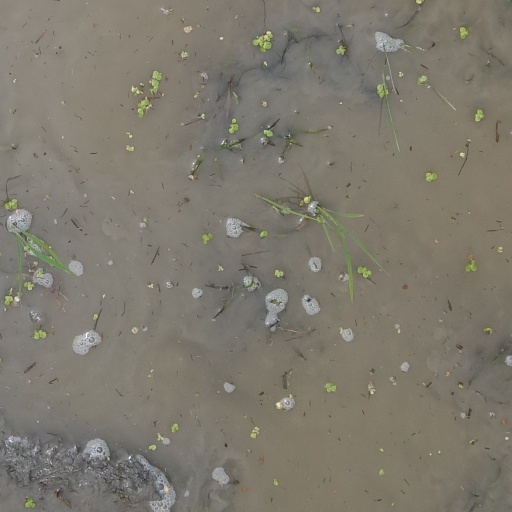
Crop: rice